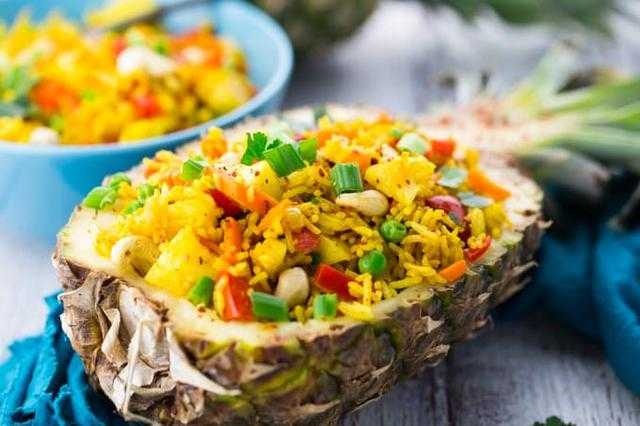
Label: Pineapple